Ifugao

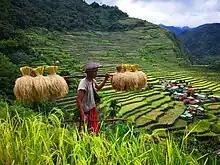
An Ifugao man harvesting rice at the Batad Rice Terraces.

In 1995, the "Rice Terraces of the Philippine Cordilleras" was inscribed in the UNESCO World Heritage List. UNESCO states: